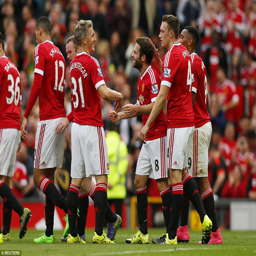
person was congratulated by his team - mates after scoring his second goal in as many games for airline this season